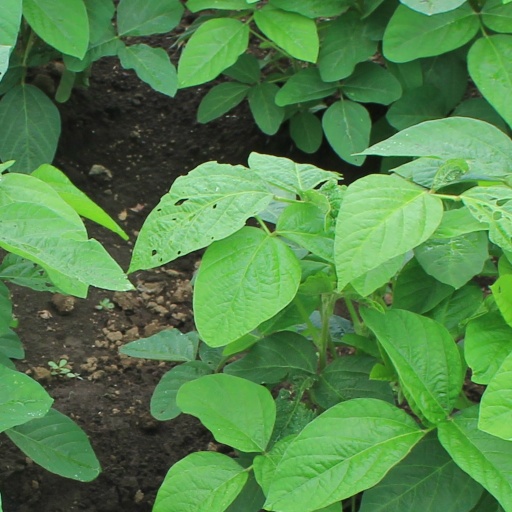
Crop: soybean